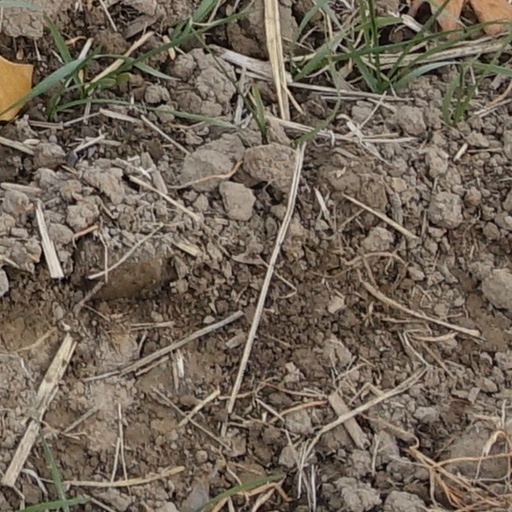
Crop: wheat